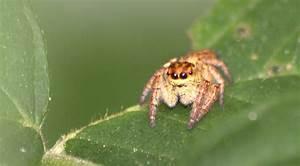
spider